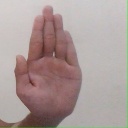
अक्षर: ध